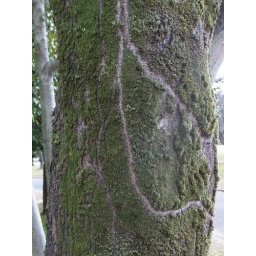
Exif_JPEG_PICTURE                                  Amazing! It looks like forest &amp;amp; river in  Amazon,but in fact,it is the surface of the tree in the park!